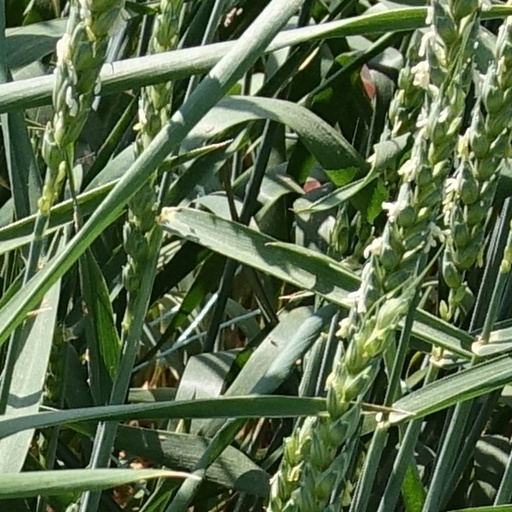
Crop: wheat